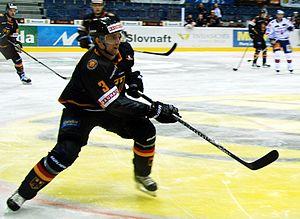
Justin Matthew Krueger est un joueur allemand de hockey sur glace d'origine canadienne. Le fils de l'ancien joueur national allemand et entraîneur de l'équipe nationale suisse, Ralph Krueger, joue depuis mai 2010 avec la sélection allemande.